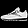
Label: Sneaker